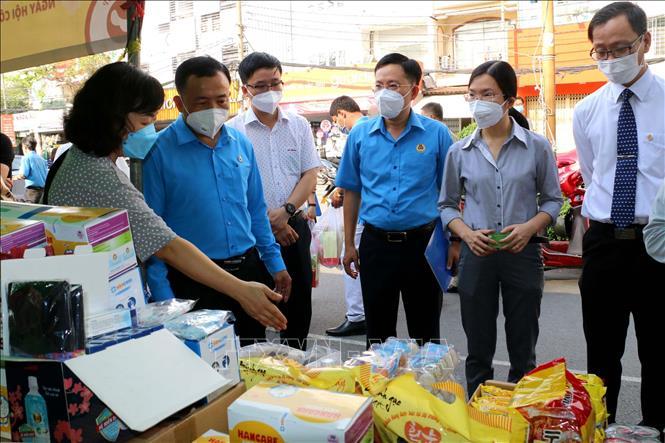
có nhiều sản phẩm xuất hiện ở bên trong gian trại